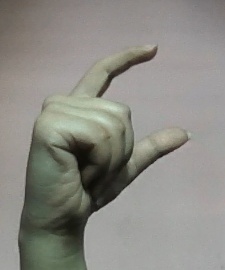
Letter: dal